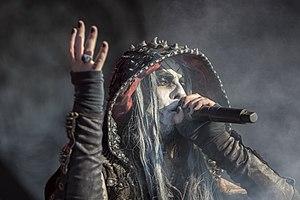
Dimmu Borgir est un groupe de black metal symphonique norvégien, originaire d'Oslo. Formé en 1993, le groupe tire son nom d'une formation volcanique observée en Islande, à Dimmuborgir. Le groupe a subi de nombreux changements au niveau de ses membres, le guitariste Silenoz et le chanteur Shagrath restant les deux seuls membres fondateurs à l'heure actuelle.